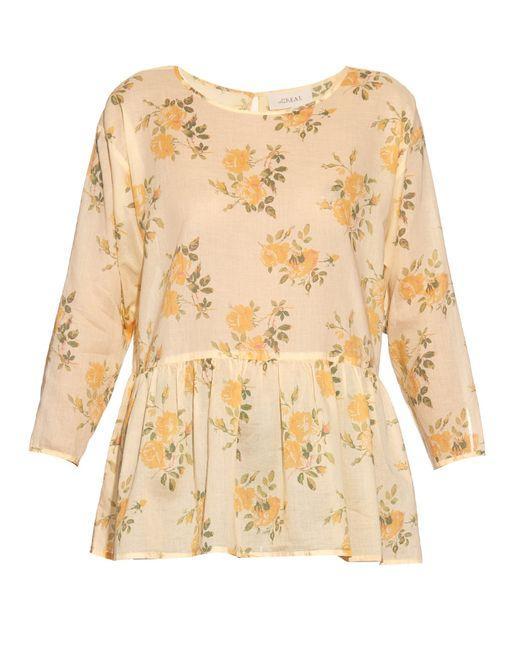
Stilvolles Top mit Blumenmuster für Damen